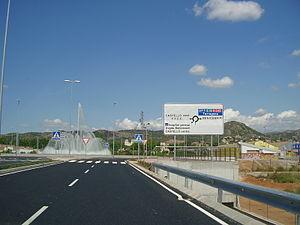
La Ronda de Castellón est une avenue qui entoure Castellón de la Plana du nord au sud par l'est en desservant les différents zones du centre urbain.